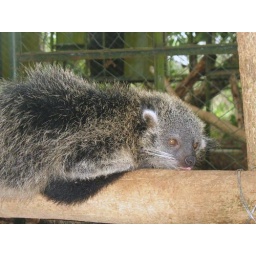
Based on research, this animal can only be found in Palawan, its size is as big as an ordinary dog